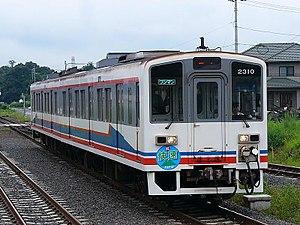
La Kantō Railway Co., Ltd., également appelée Kantetsu, est une compagnie de transport de passagers qui exploite deux lignes de chemin de fer dans la préfecture d'Ibaraki au Japon, ainsi qu'un réseau de bus. Son siège social se trouve dans la ville de Tsuchiura.